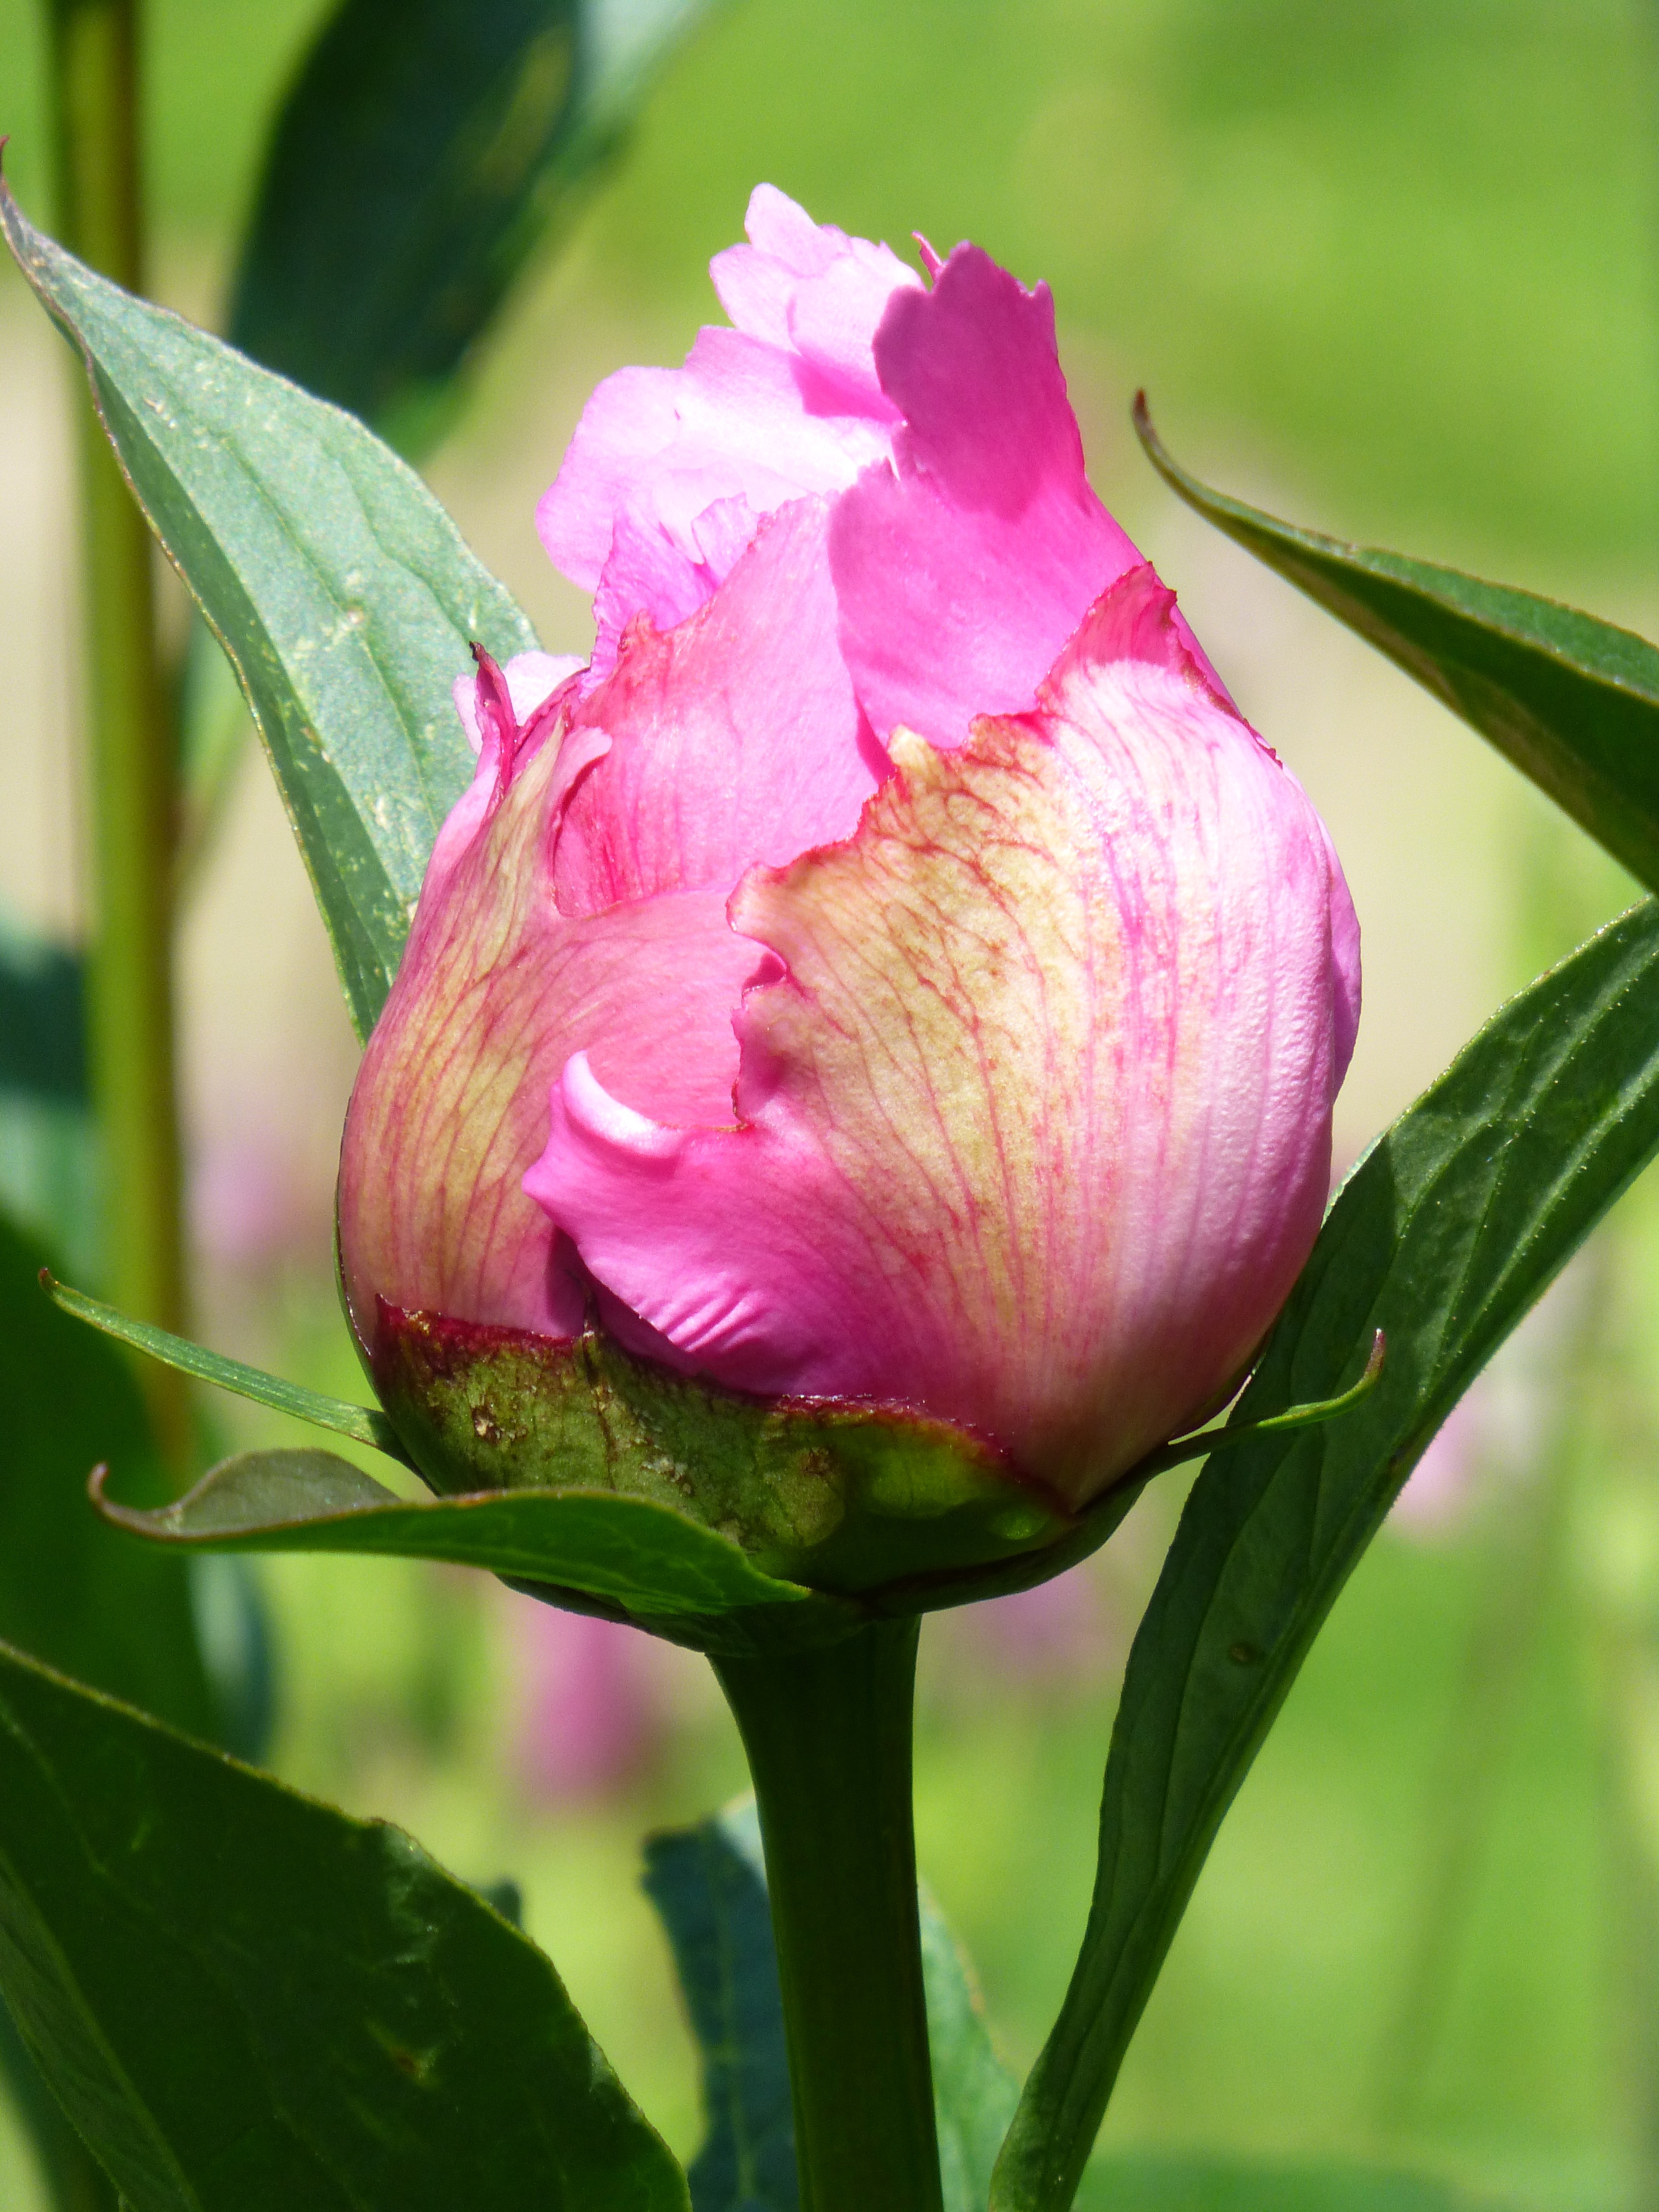
blossom, plant, leaf, flower, petal, bloom, rose, botany, pink, close, flora, style, bud, peony, light green, macro photography, flowering plant, pentecost, plant stem, land plant, tobacco leaf